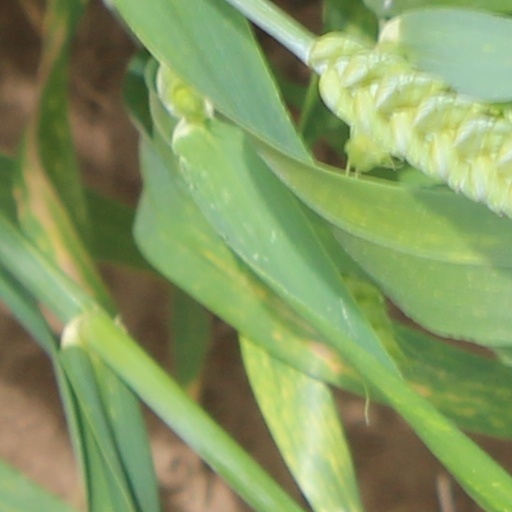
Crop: wheat